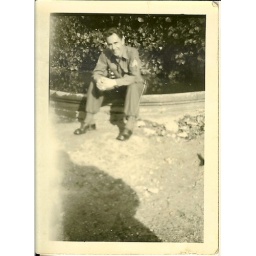
Ronald--somewhere in France; little wall was a fish pond